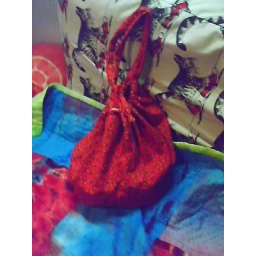
The box in the bag, you can kind of see the chicken leg print.